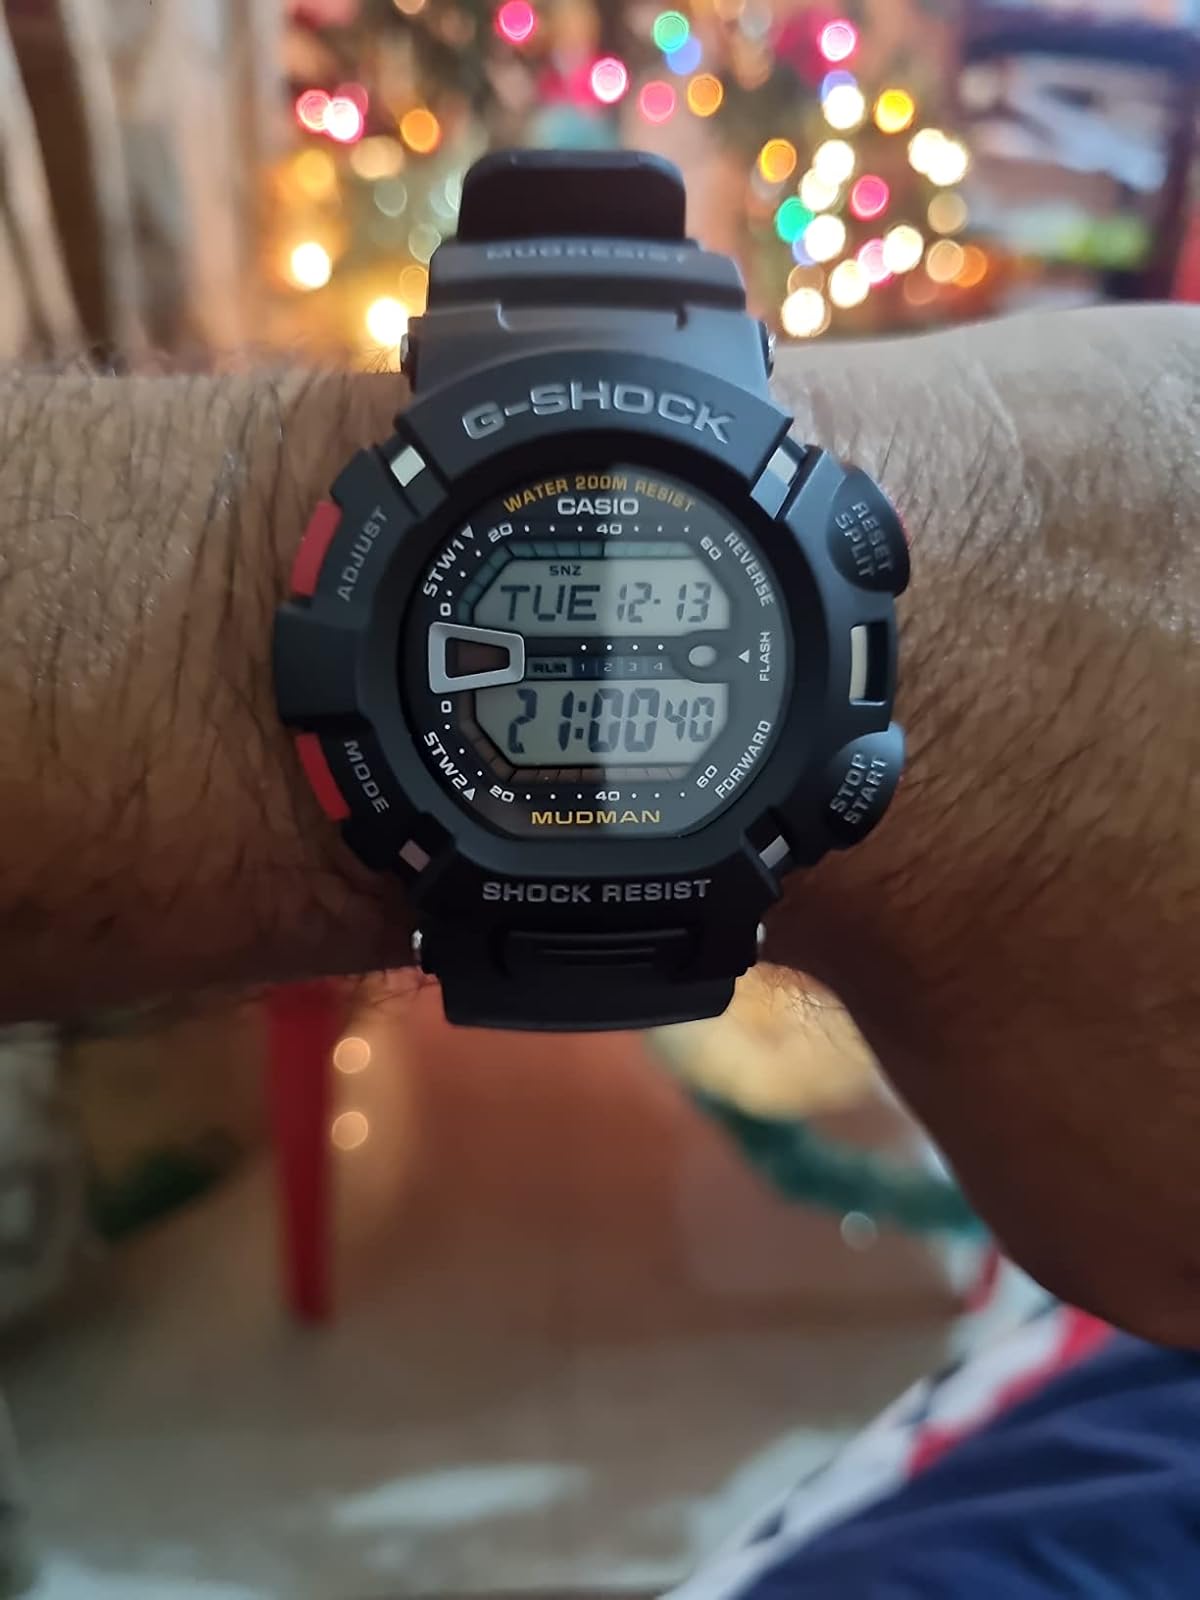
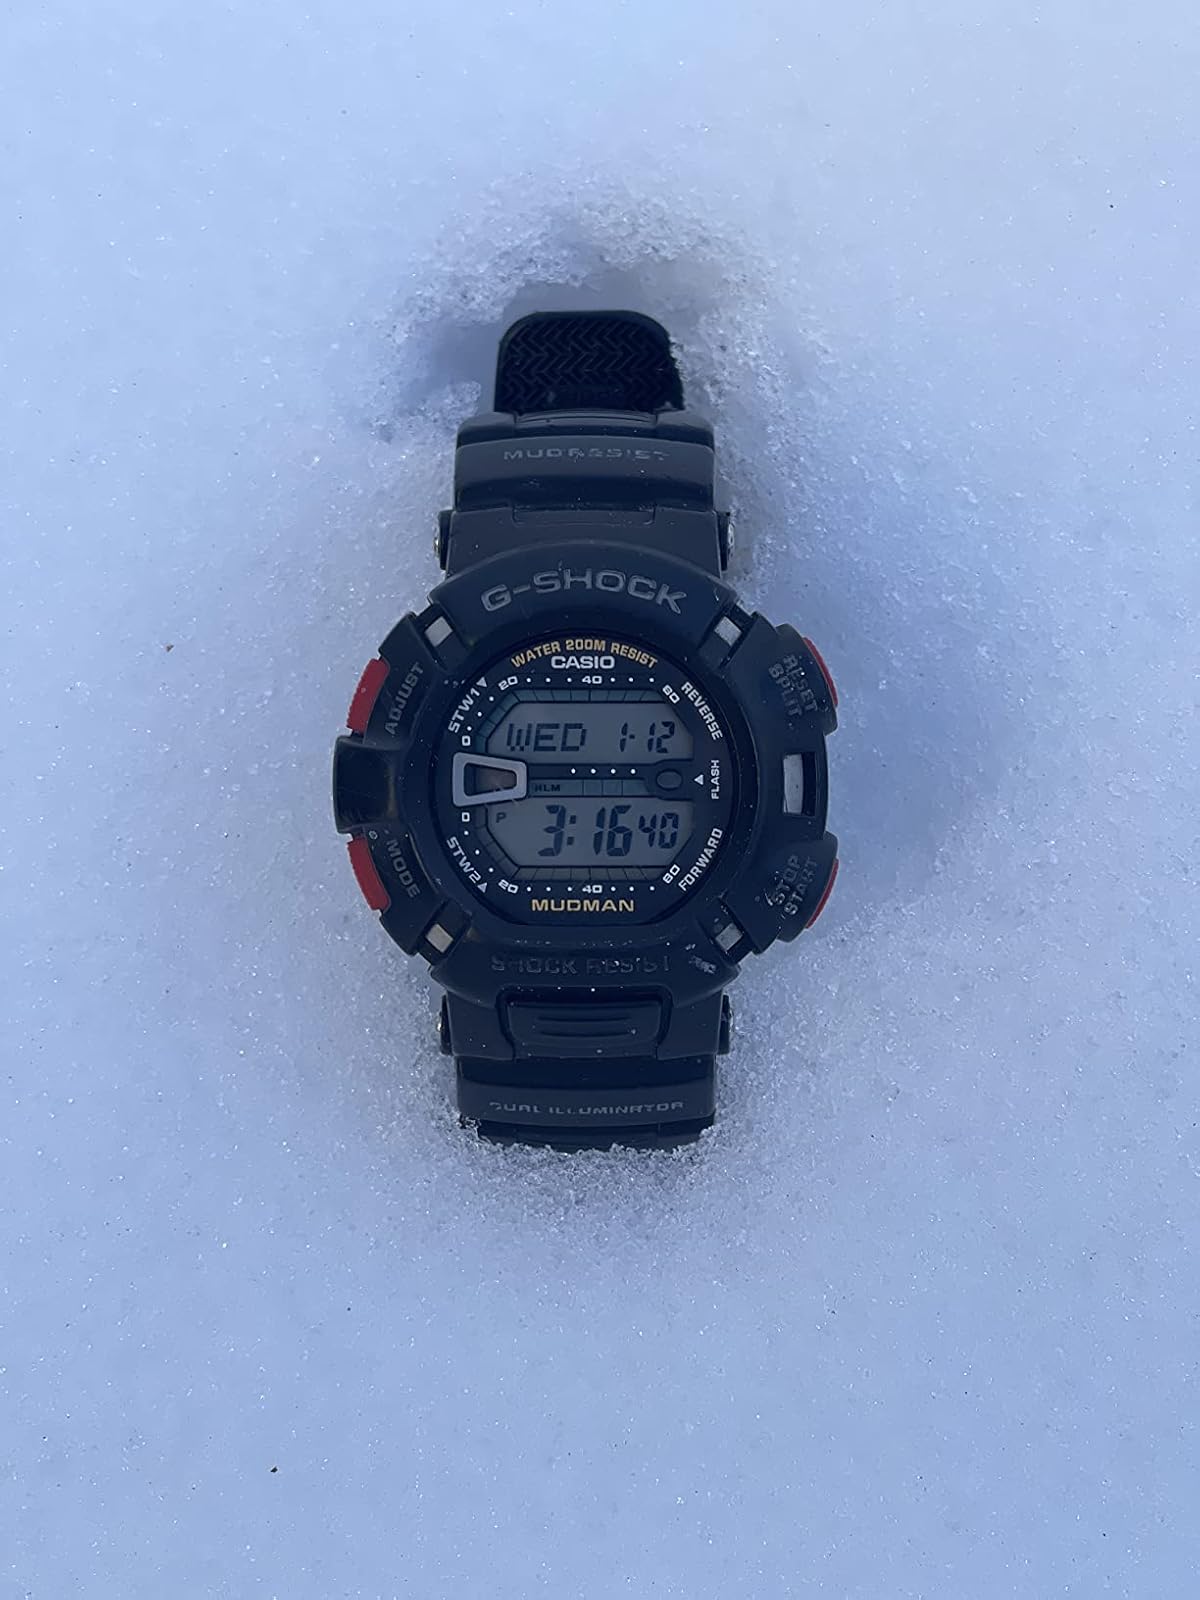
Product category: accessories_watch
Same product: yes